Cory Mazzoni

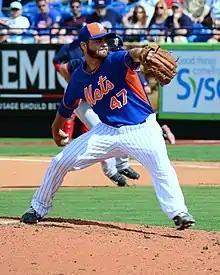
Mazzoni with the New York Mets

Cory Mitchell Mazzoni (born October 19, 1989) is an American former professional baseball pitcher. He played in Major League Baseball (MLB) for the San Diego Padres and Chicago Cubs.